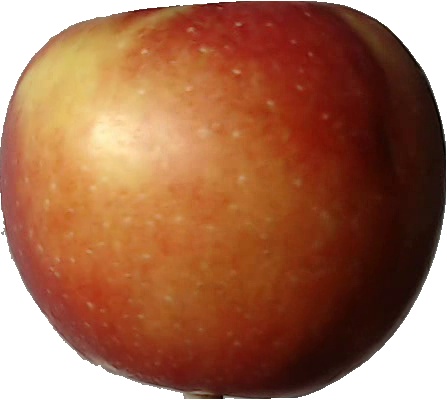
Label: apple_braeburn_1